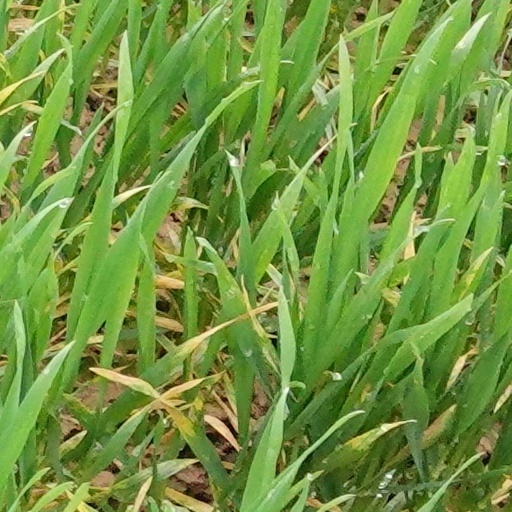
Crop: wheat